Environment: real
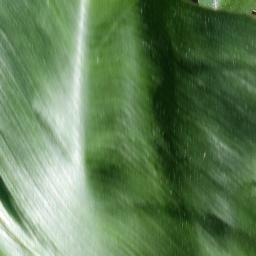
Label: healthy